Derby Blackfriars

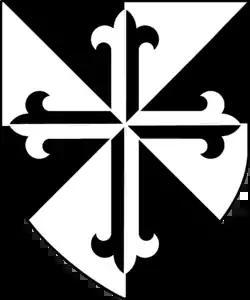
Coat of Arms of the Dominican Order

Derby Dominican Priory, also known as Derby Black Friary, or Blackfriars, Derby, was a Dominican priory situated in the town of Derby, England. It was also named in different sources as a friary, monastery and convent, but was officially a priory as it was headed by a prior and the Dominican Order calls all their houses Priories. The "Black" came from the colour of the mantles worn by the friars of the order.